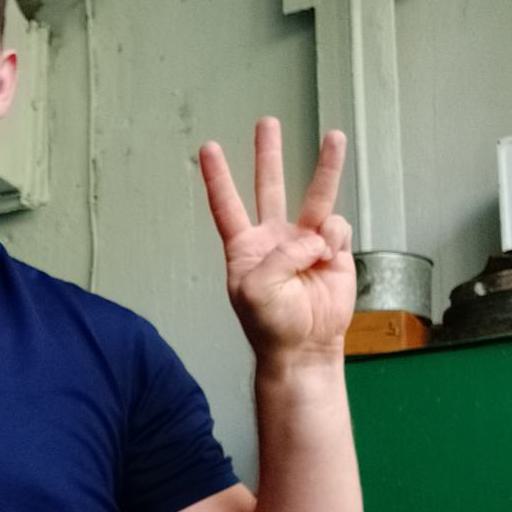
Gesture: three